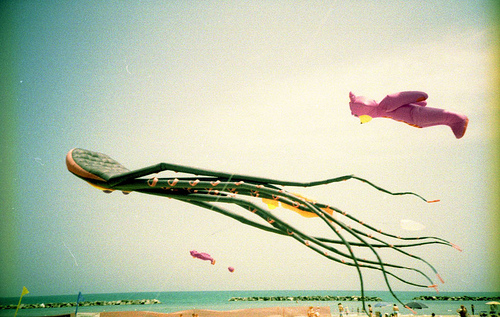
user: Given an image and a question. Answer the question in a short answer. Question: What animal is pictured? Short Answer:
assistant: octopus